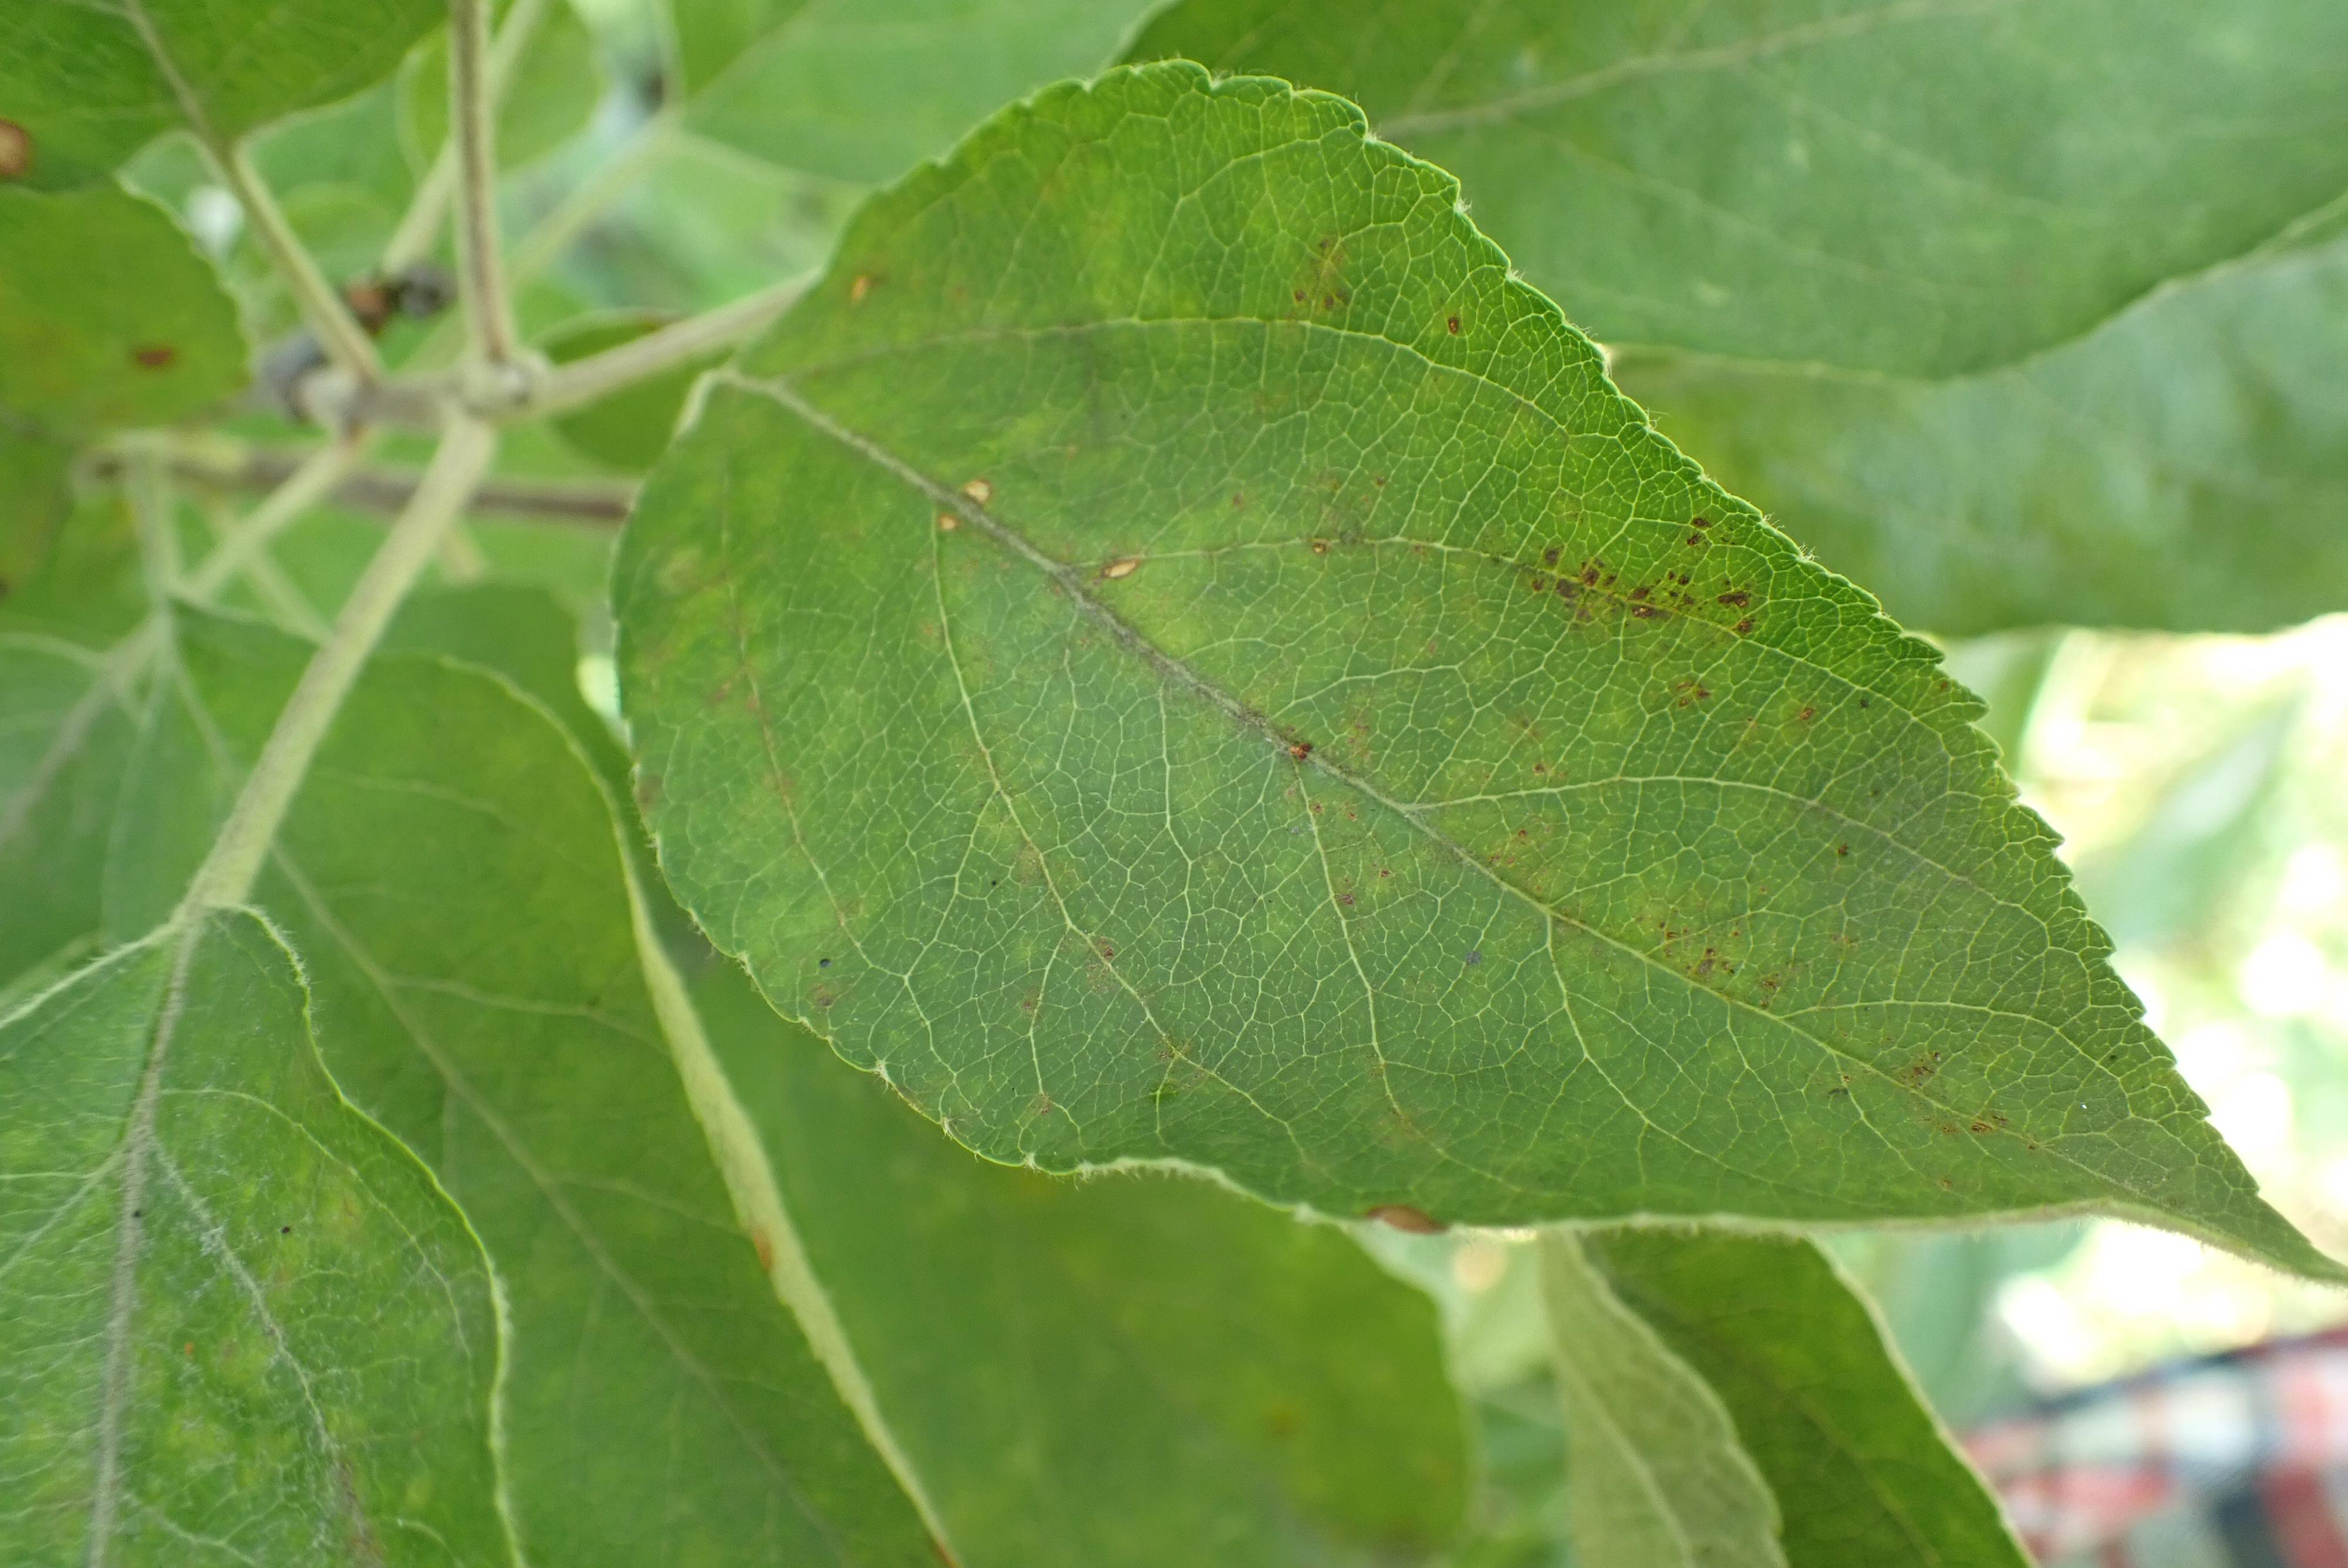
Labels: scab